Artyom Isik

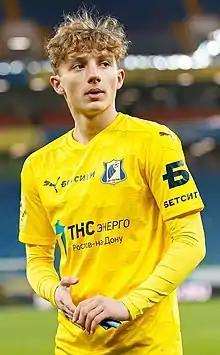
Isik with FC Rostov in 2021

Artyom Sergeyevich Isik (born 28 April 2002) is a Russian football player who plays for Baltika-2 Kaliningrad.